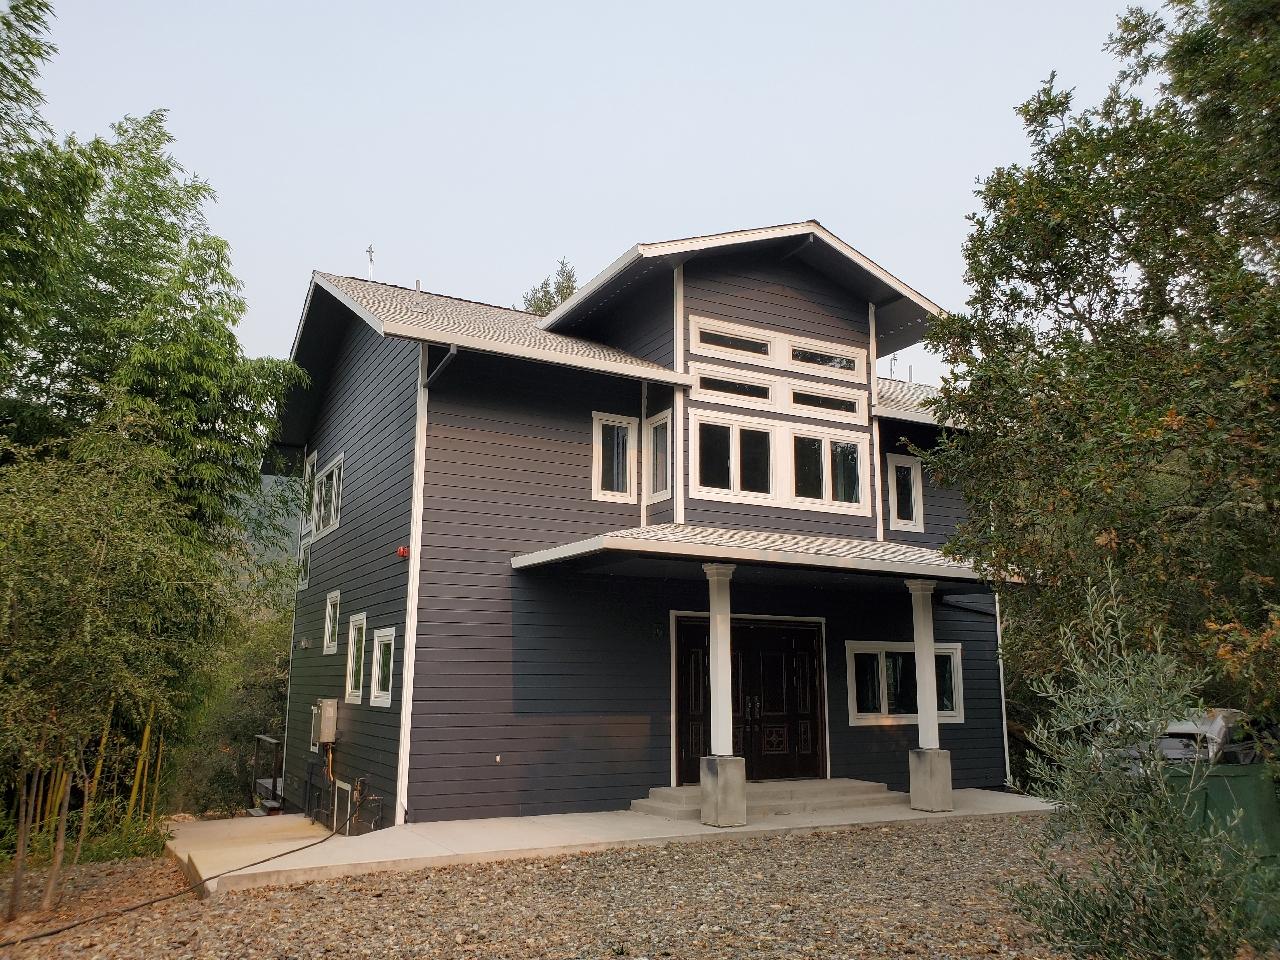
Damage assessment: no_damage